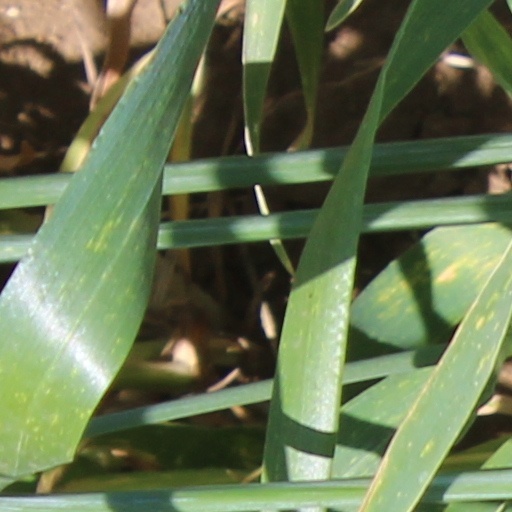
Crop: wheat